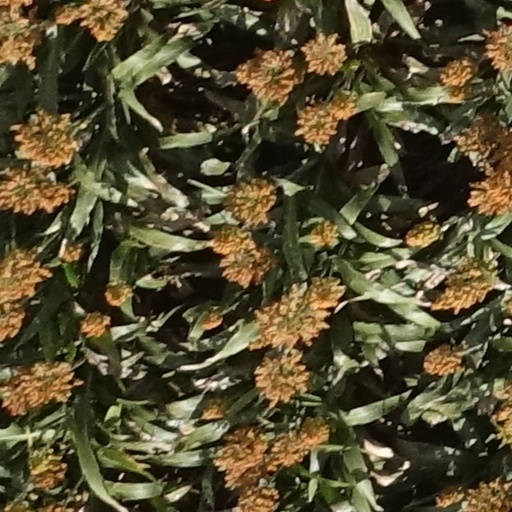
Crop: sorghum